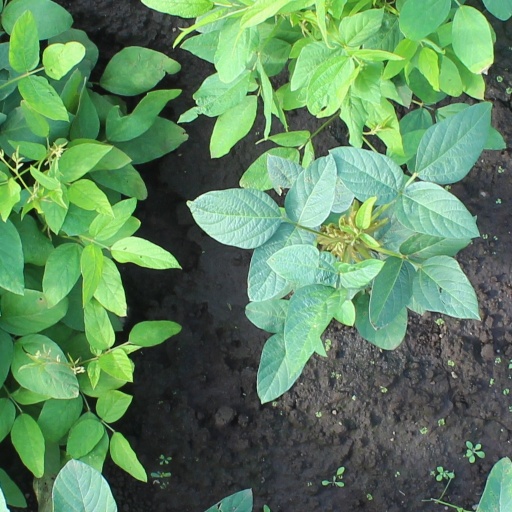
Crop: soybean